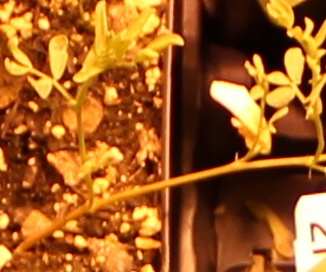
Label: Lentil